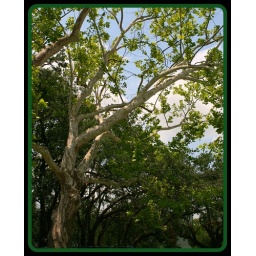
Here is the gnarly old tree I posted in winter when it had no green on it at all.